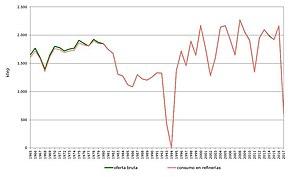
Consommation de pétrole brute (vert) et en raffinerie (rouge), 2017
Le secteur de l’électricité de l’Uruguay repose traditionnellement sur l’hydroélectricité nationale ainsi que sur les centrales thermiques. L’Uruguay dépend aussi des importations en provenance d’Argentine et du Brésil en période de pic de demande.